Maria Szymanowska

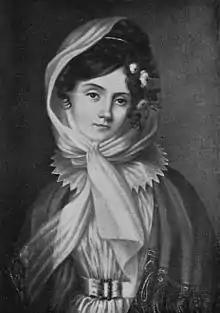
Maria Szymanowska around 1830

Maria Szymanowska (born Marianna Agata Wołowska; Warsaw, 14 December 1789 – 25 July 1831, St. Petersburg, Russia) was a Polish composer and one of the first professional virtuoso pianists of the 19th century. She toured extensively throughout Europe, especially in the 1820s, before settling permanently in St. Petersburg. In the Russian imperial capital, she composed for the court, gave concerts, taught music, and ran an influential salon.